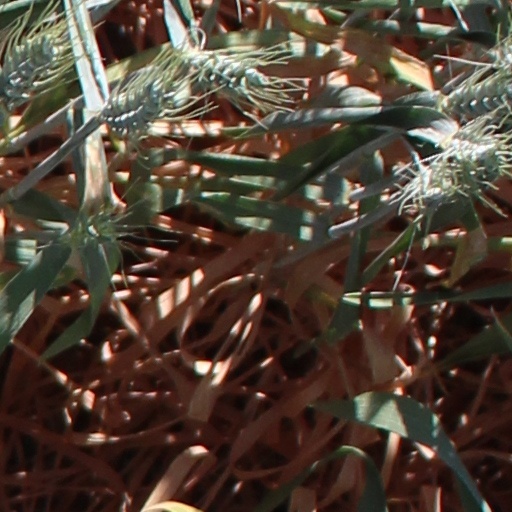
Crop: wheat